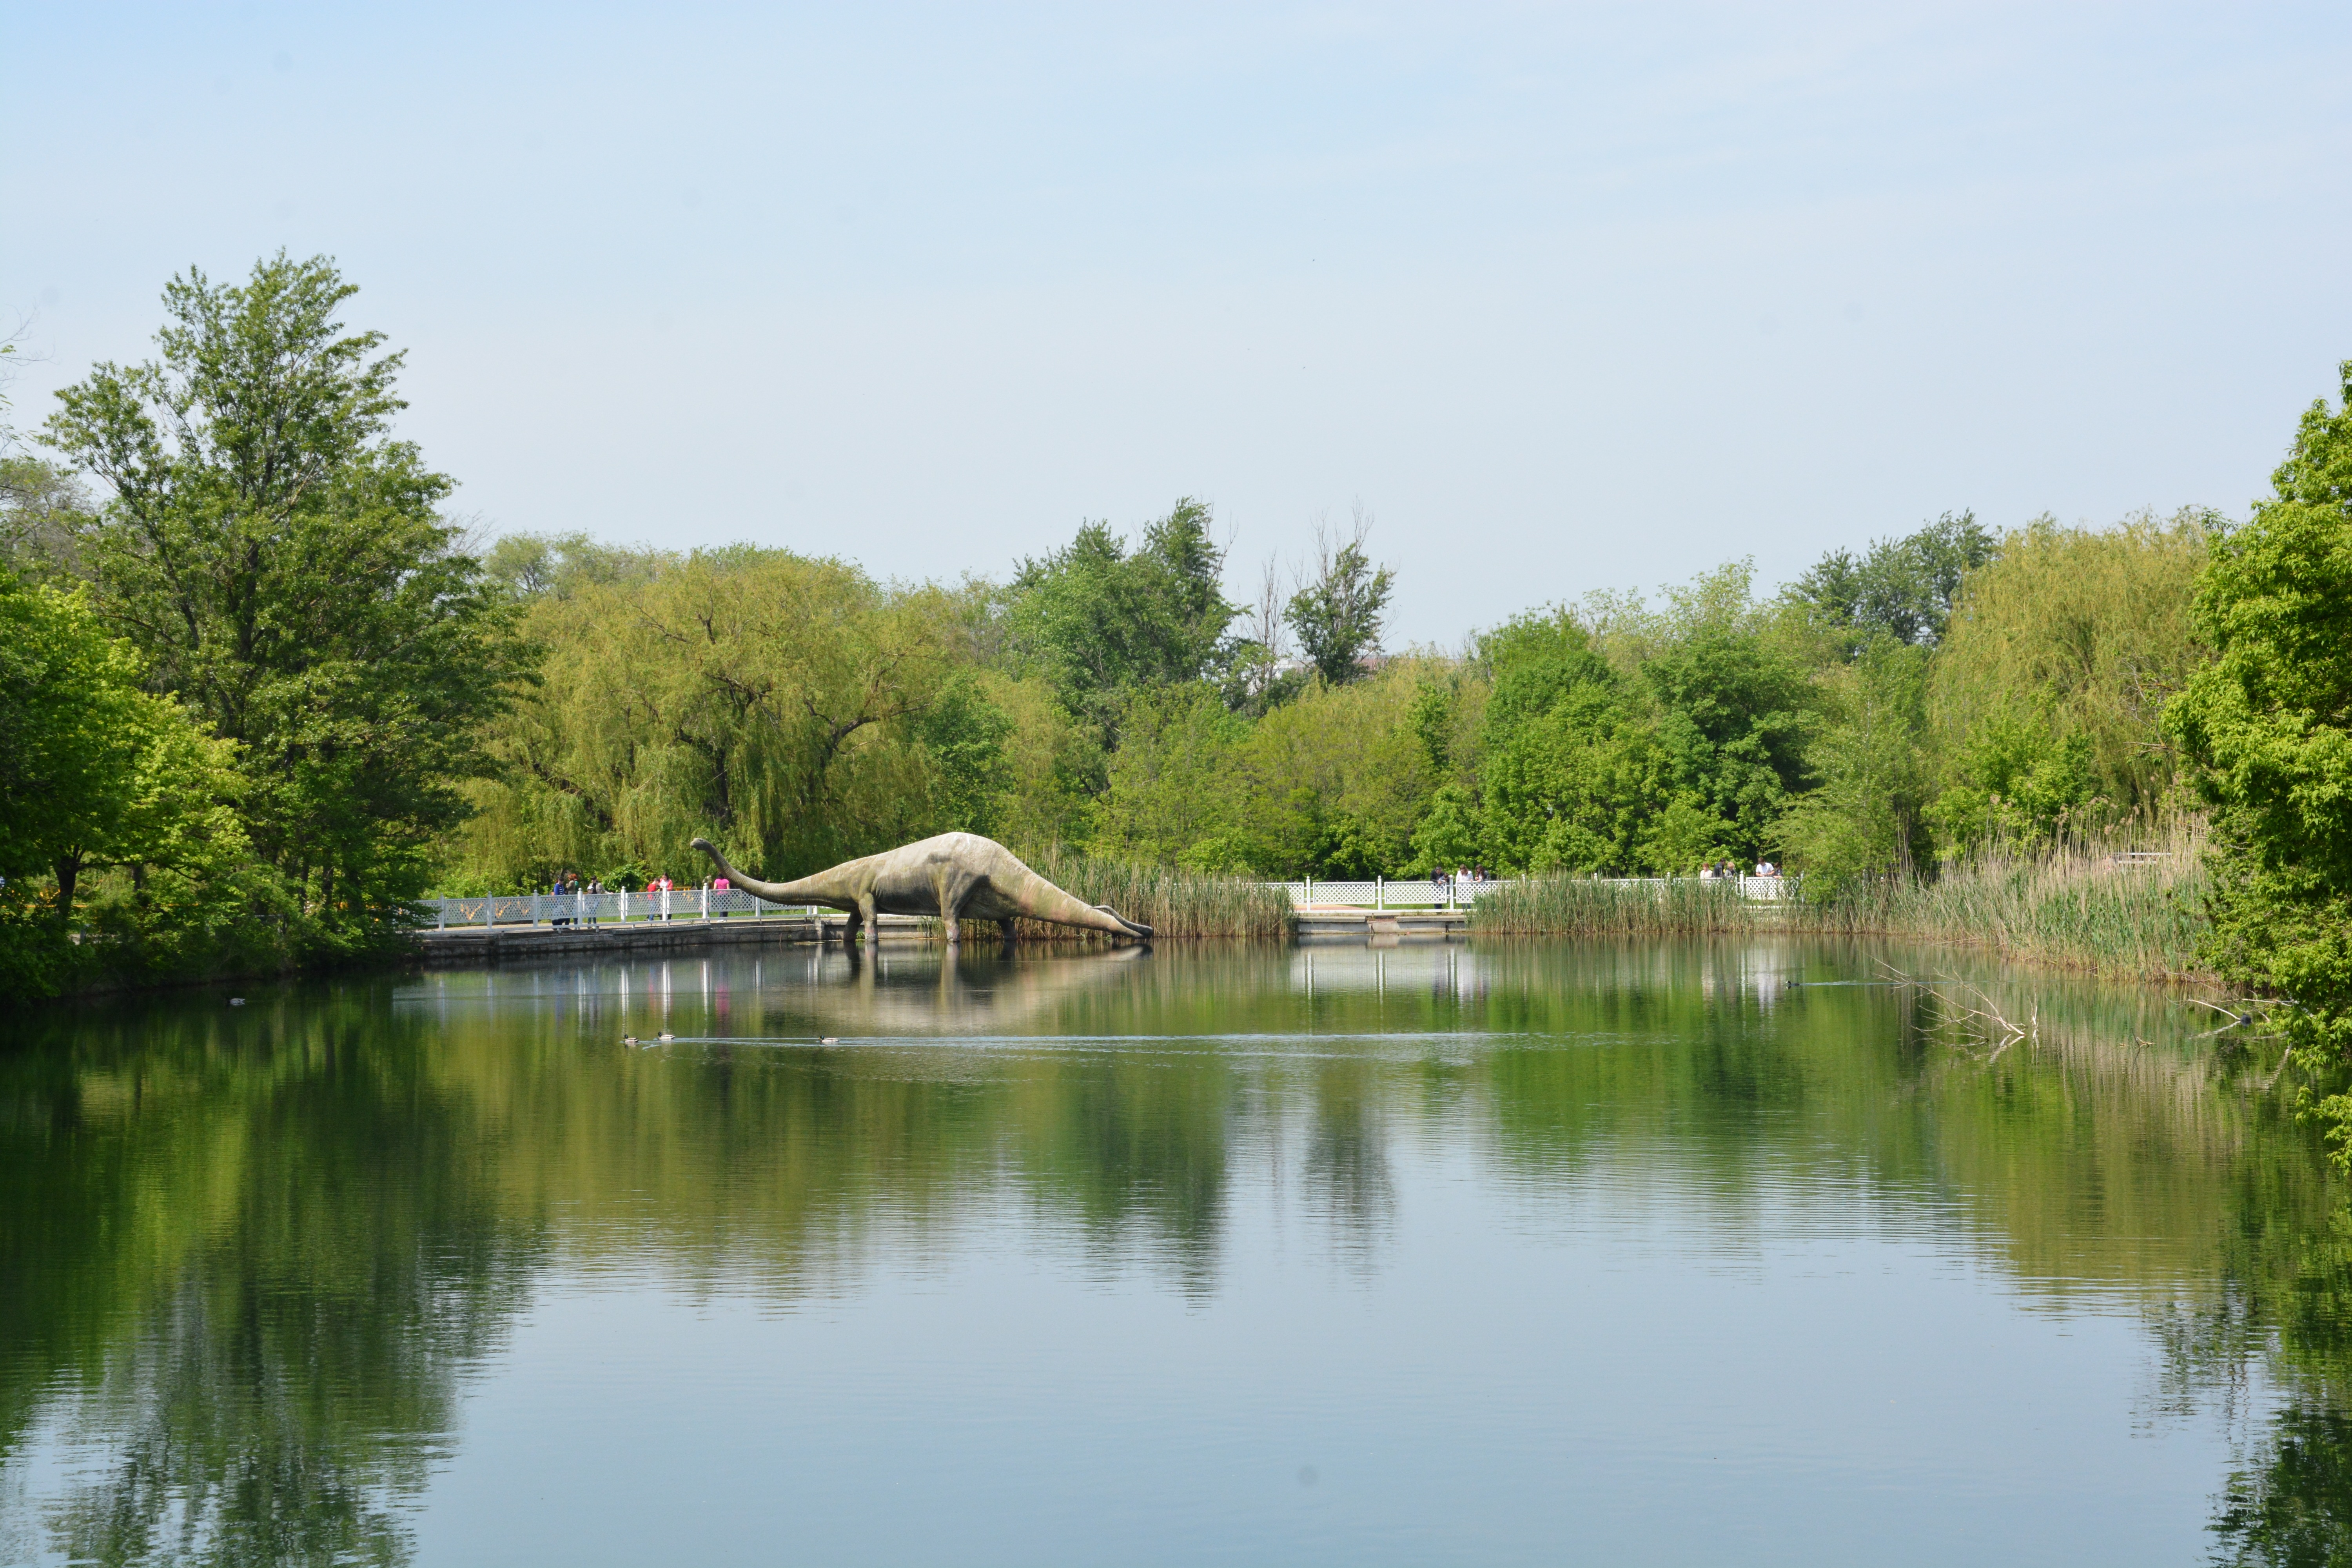
landscape, tree, water, nature, lake, river, travel, pond, zoo, reflection, reservoir, waterway, body of water, trees, wetland, russia, dinosaur, loch, ecosystem, beauty in nature, fish pond, bayou